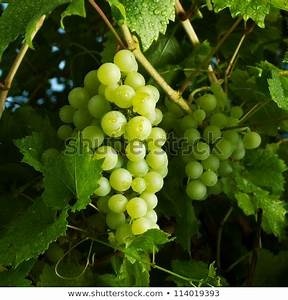
Label: grape